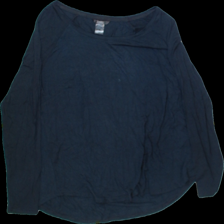
View: front
Type: Shirt
Category: Ladies
Brand: Ellos
Colors: Blue
Material: 100%viscose
Pattern: Plain
Cut: Regular, C-collar
Size: 46
Season: All
Trend: No trend
Stains: Yes
Price range: <50
Recommended usage: Export